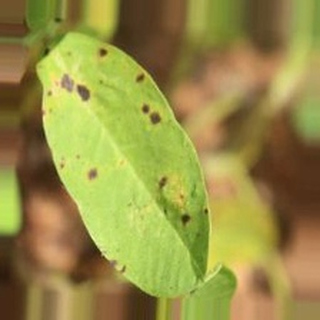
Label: groundnut_late_leaf_spot